Jakub Lejkin

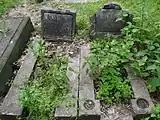
The grave of Lejkin

Jakub Lejkin (1906 – 29 October 1942) was a Polish lawyer, deputy commander subordinate to the Germans at the Warsaw Ghetto. He was the administrator from May to July 1942 (after the temporary arrest by the Gestapo of Józef Szeryński). Lejkin played a leading role in the deportation of local Jews to extermination camps. The Germans nicknamed him “little Napoleon” and adored his brutality.